Losing Chase

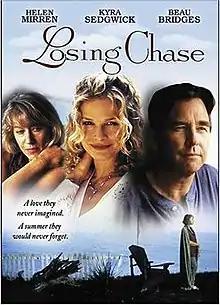
DVD cover

Losing Chase is a 1996 American drama film made for television, directed by Kevin Bacon in his directorial debut. The screenplay was written by Anne Meredith. Set in Martha's Vineyard, it stars Helen Mirren, Kyra Sedgwick and Beau Bridges. "Losing Chase" had its world premiere at the Sundance Film Festival in January 1996.